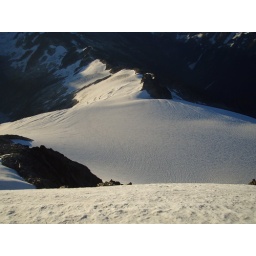
Our campsite is across the flat section at the base of the rock in the middle of the picture.